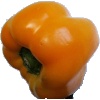
Label: yellow_pepper